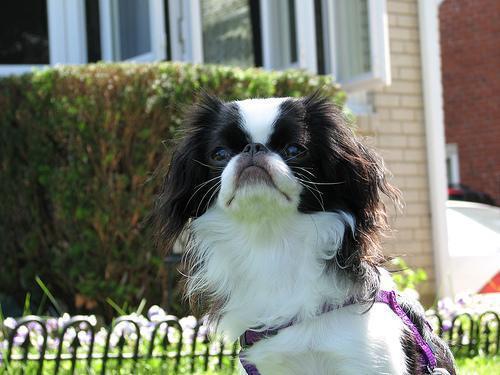
japanese chin